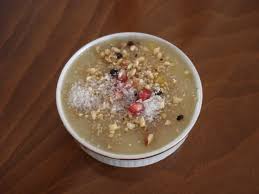
Yemek: asure